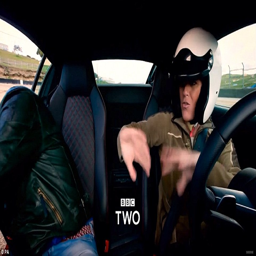
actor is seen about jump out of the car to be sick after feeling sick because of driving